Indonesia

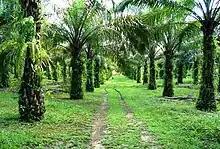
Palm oil plantation in Kampar Regency, Riau. Indonesia is the world's largest producer of palm oil

Law enforcement in Indonesia is primarily handled by the Indonesian National Police (POLRI), supported by other agencies under the President, ministries, or state-owned companies. These agencies perform specific policing duties and are supervised and trained by the POLRI, which serves as the country's national civilian police force responsible for maintaining law and order.